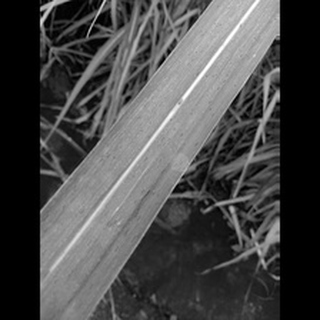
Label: sugarcane_rust